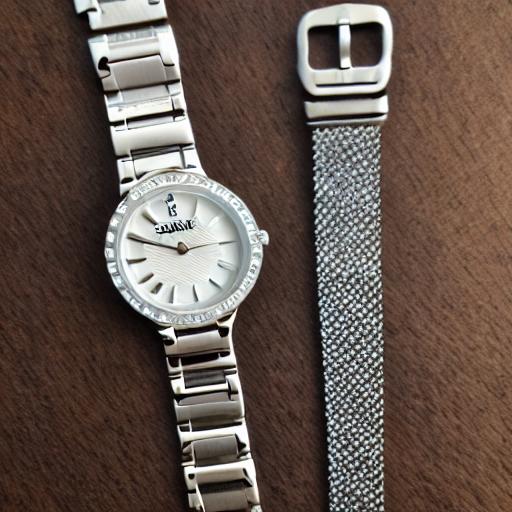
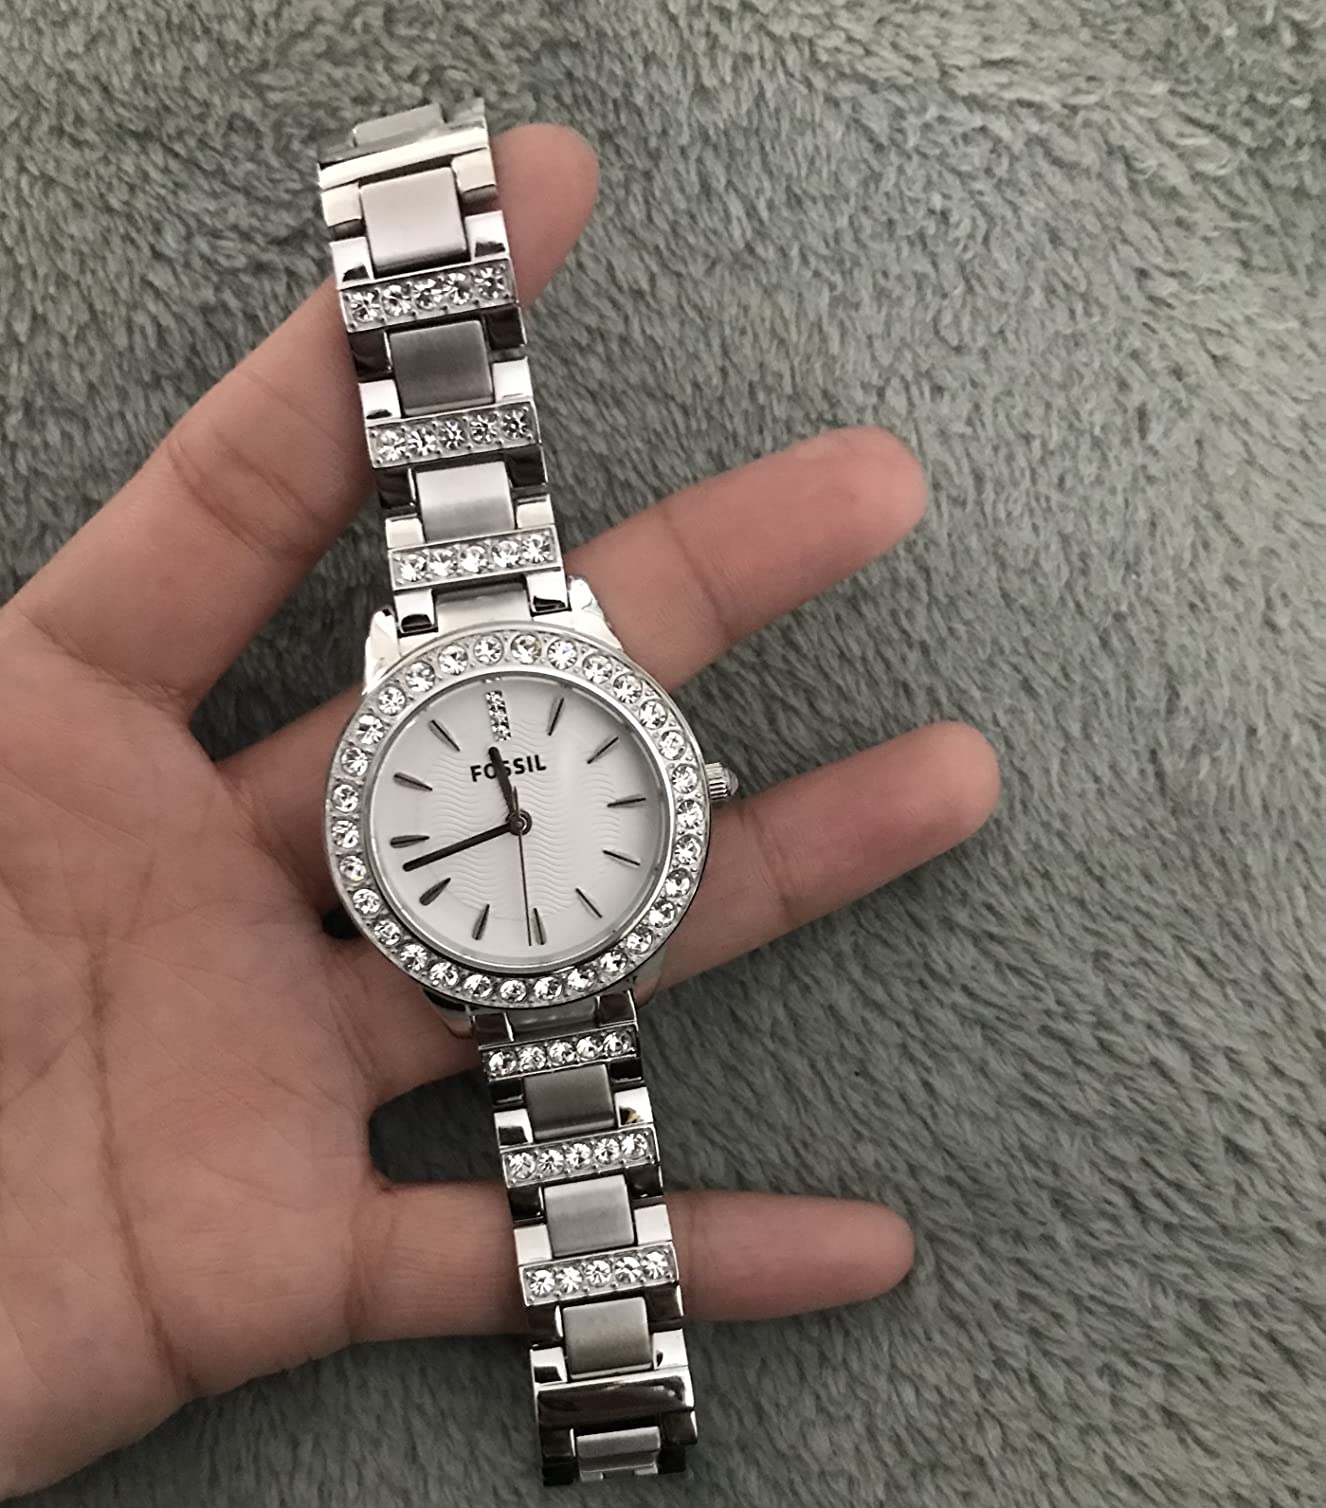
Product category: accessories_watch
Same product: no